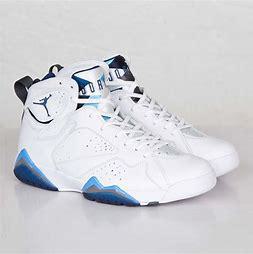
Brand: Jordan
Model: 7 Retro